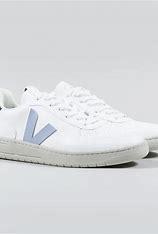
Brand: Veja
Model: V 10 CWL